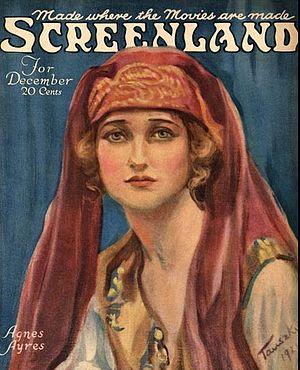
Agnes Ayres en couverture de la revue Screenland de décembre 1921, pour le film Le Cheik.
Le Cheik est un film muet américain d'amour et d'aventures réalisé par George Melford sorti aux États-Unis le 20 octobre 1921 et adapté du best-seller Le Cheik d'Edith Maude Hull. Produit par la compagnie cinématographique Famous Players-Lasky Corporation/Paramount, il a pour vedette le « latin lover » Rudolph Valentino.